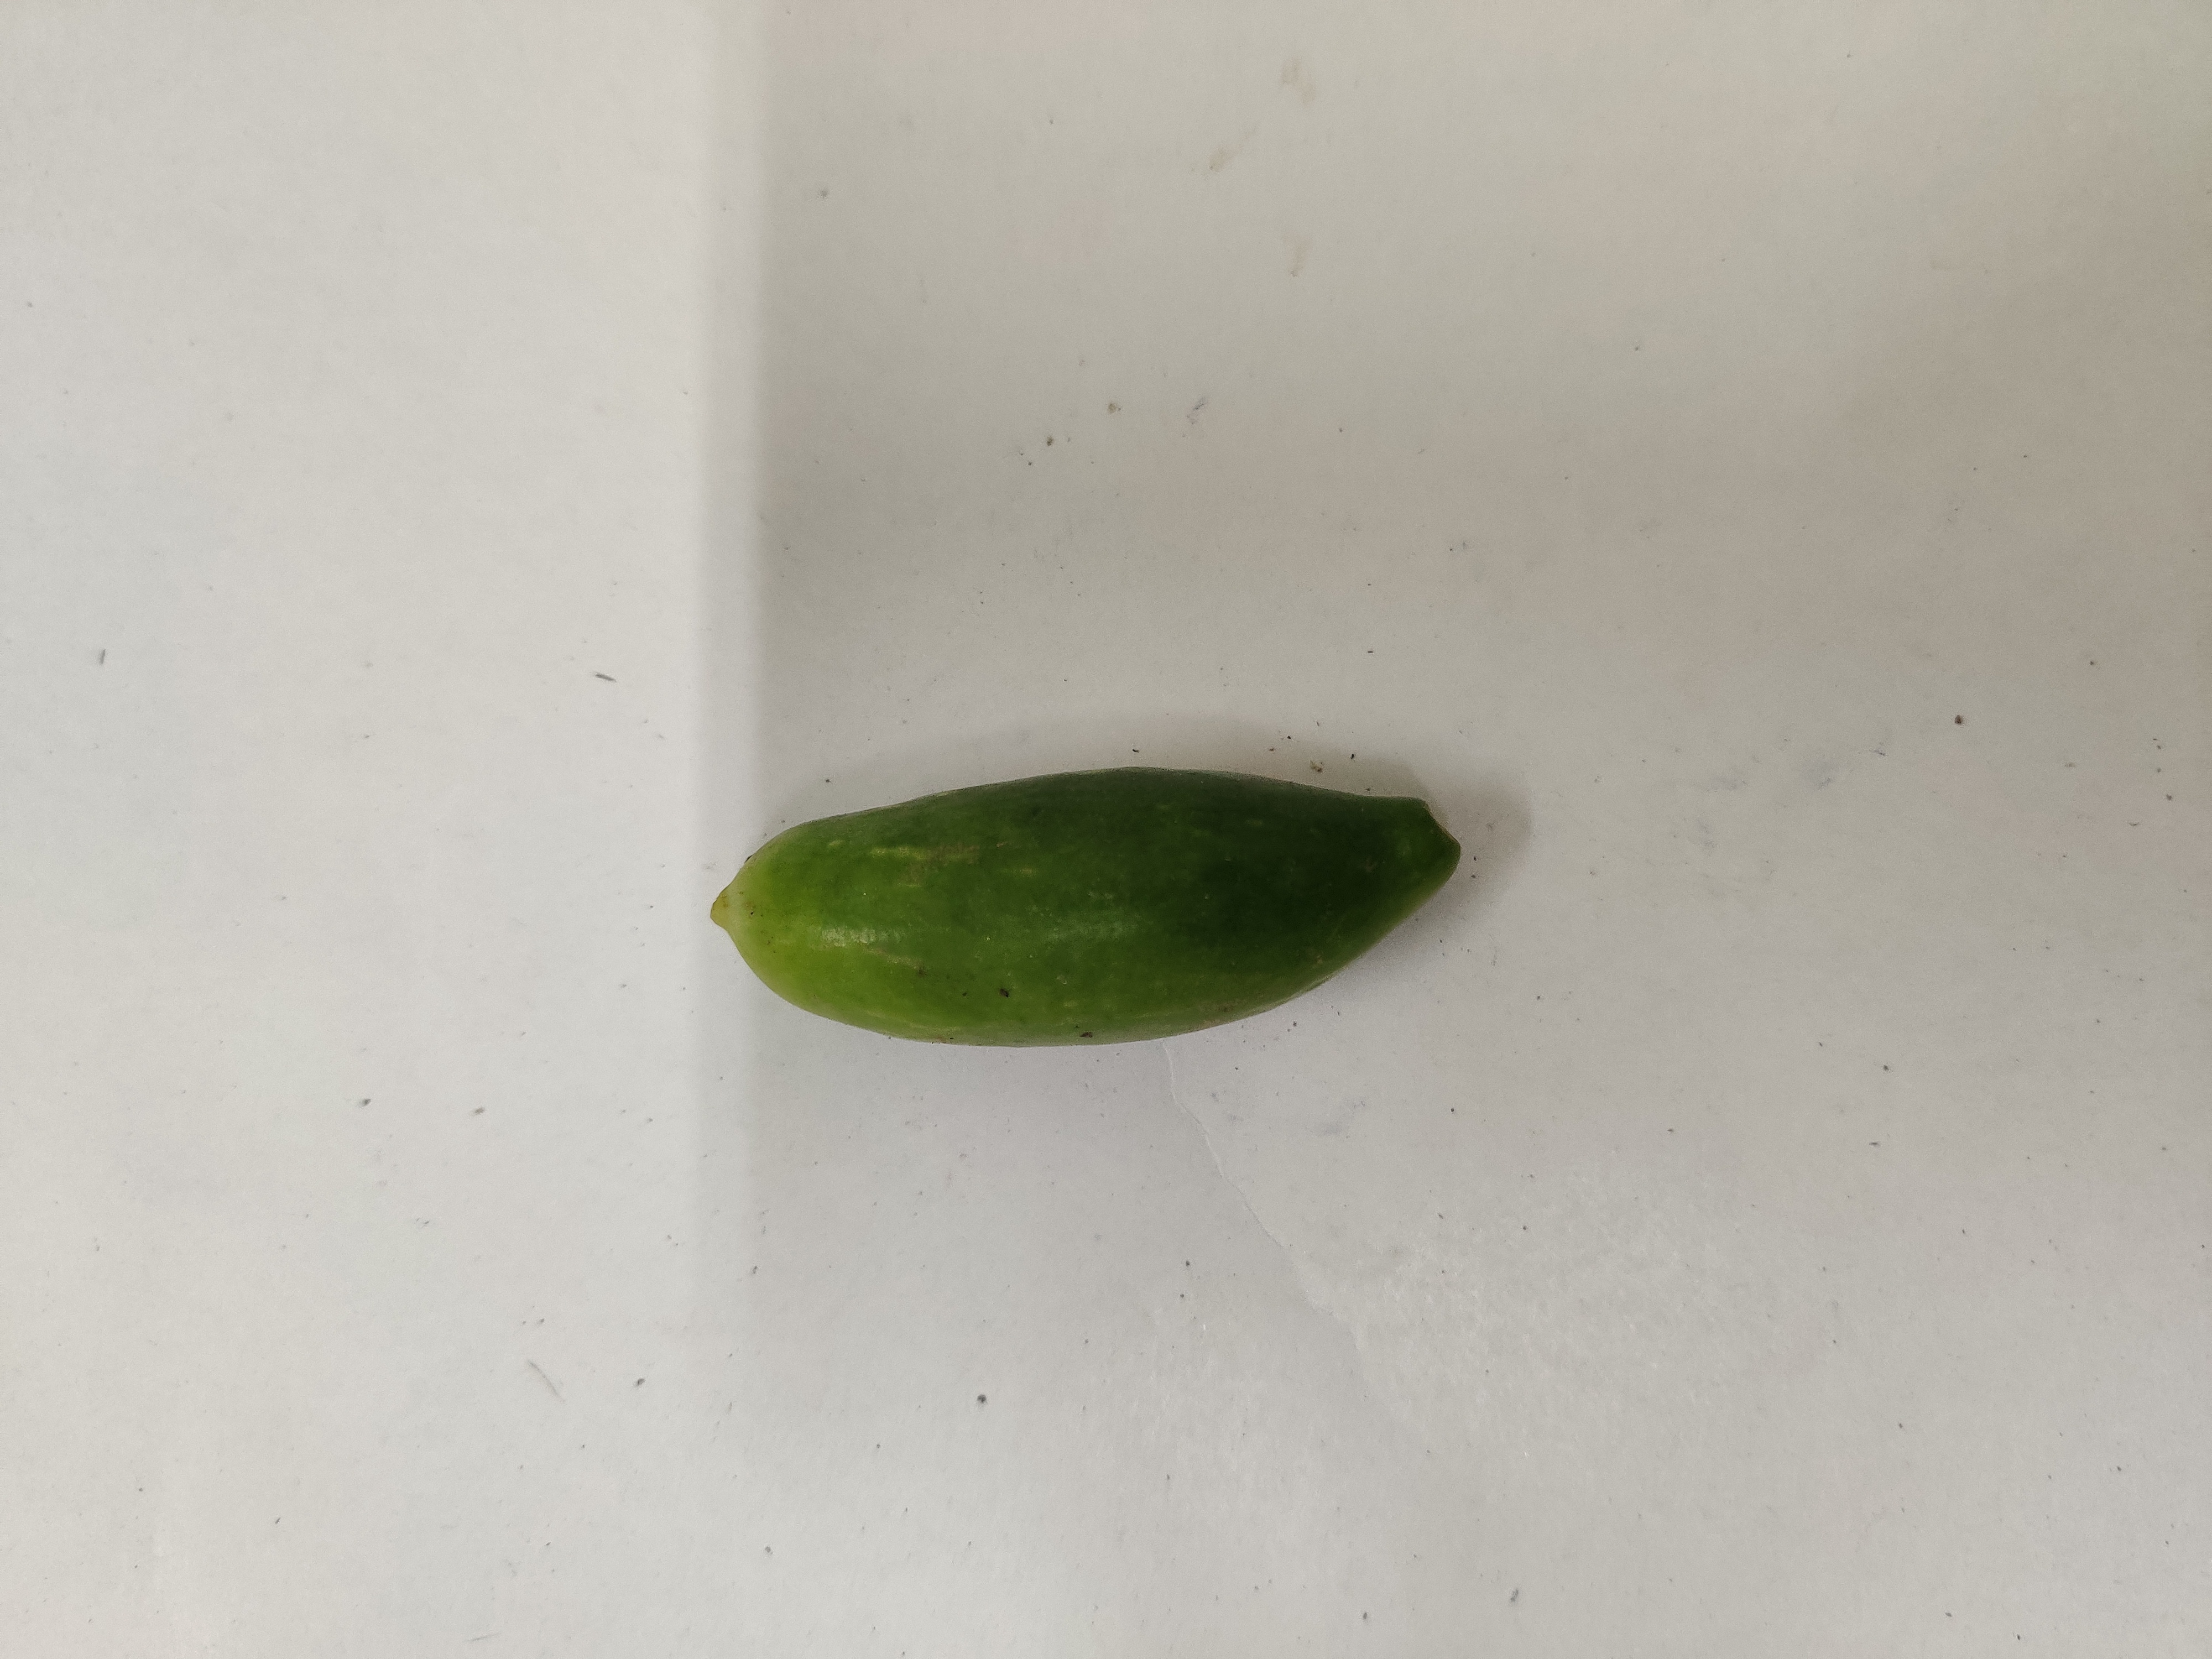
Crop: Ivy Gourd
Condition: Fresh